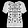
Label: Shirt